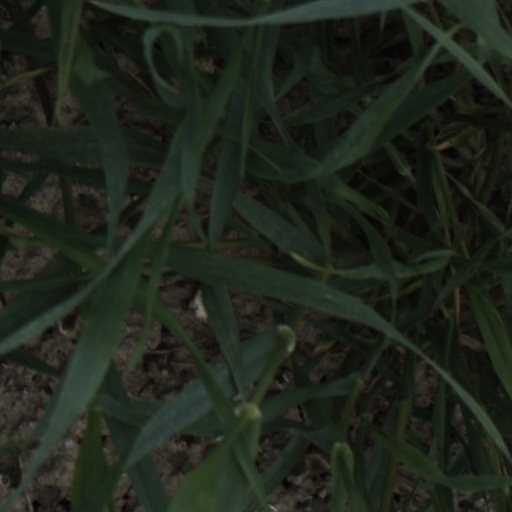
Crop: wheat